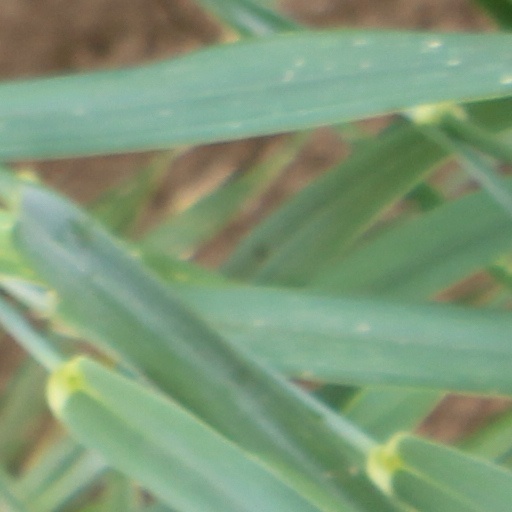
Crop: wheat